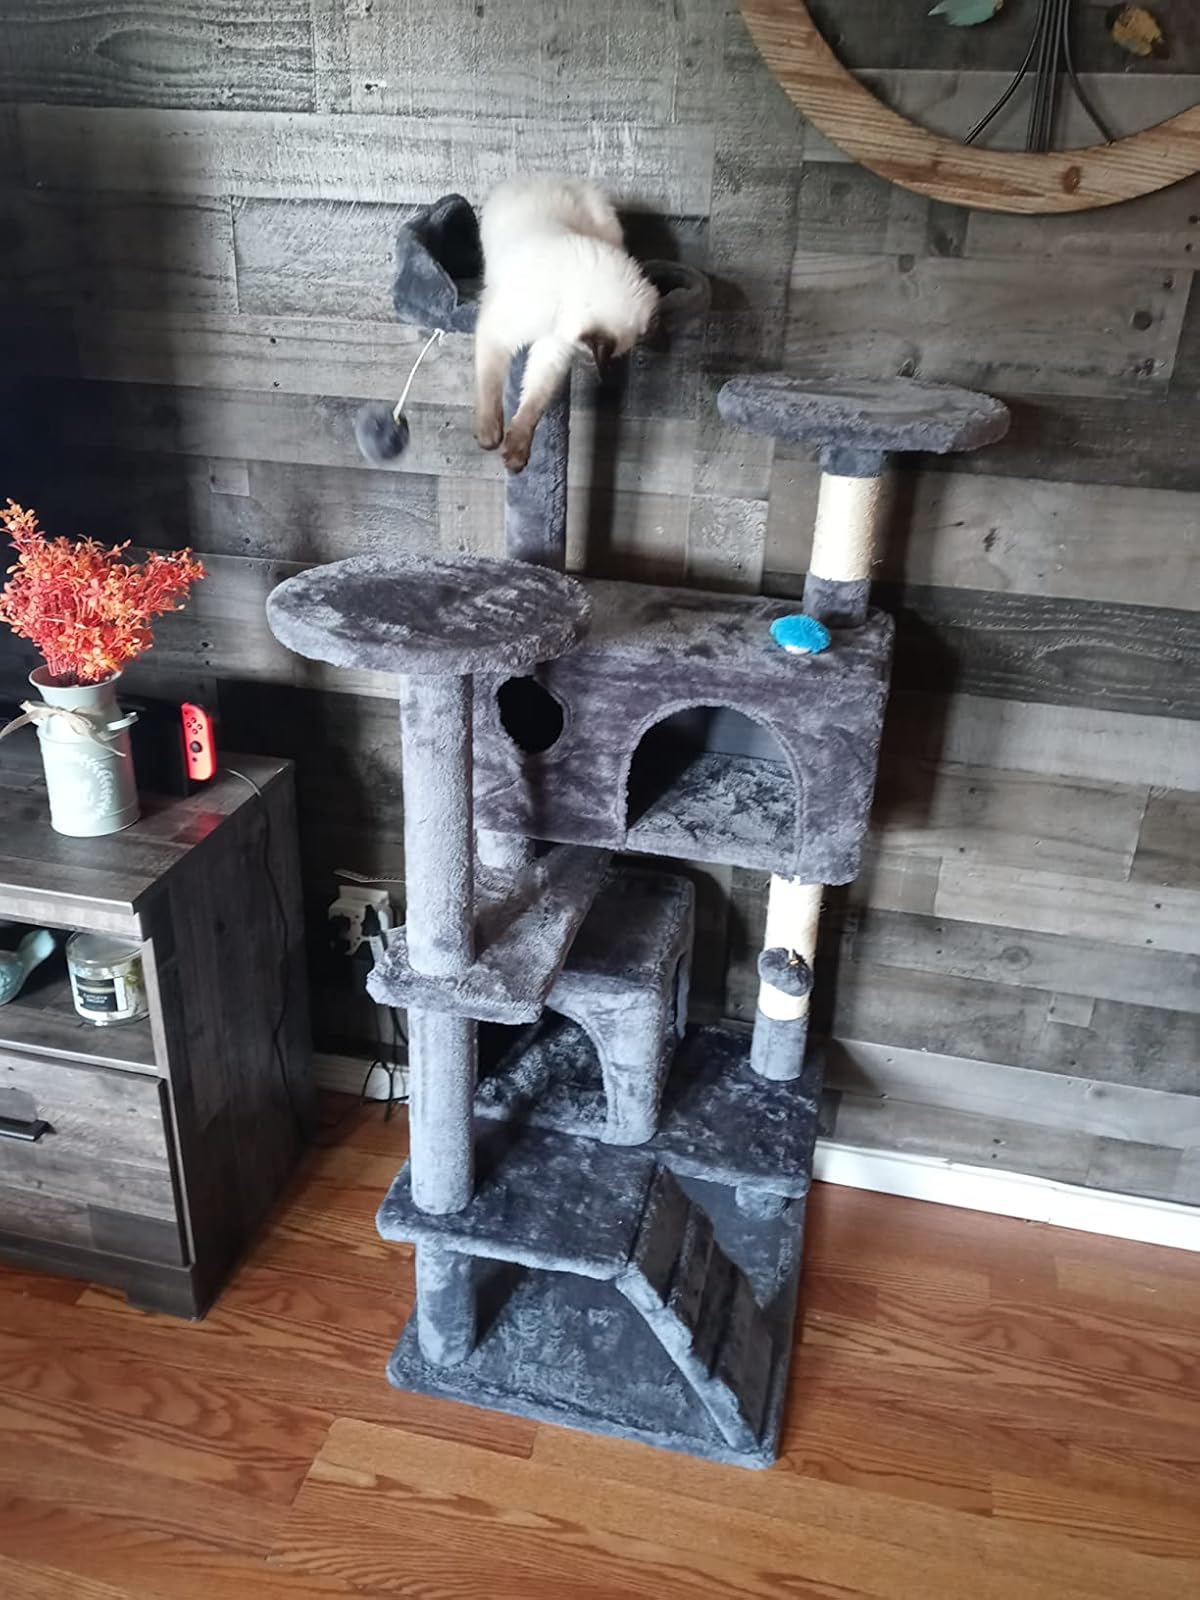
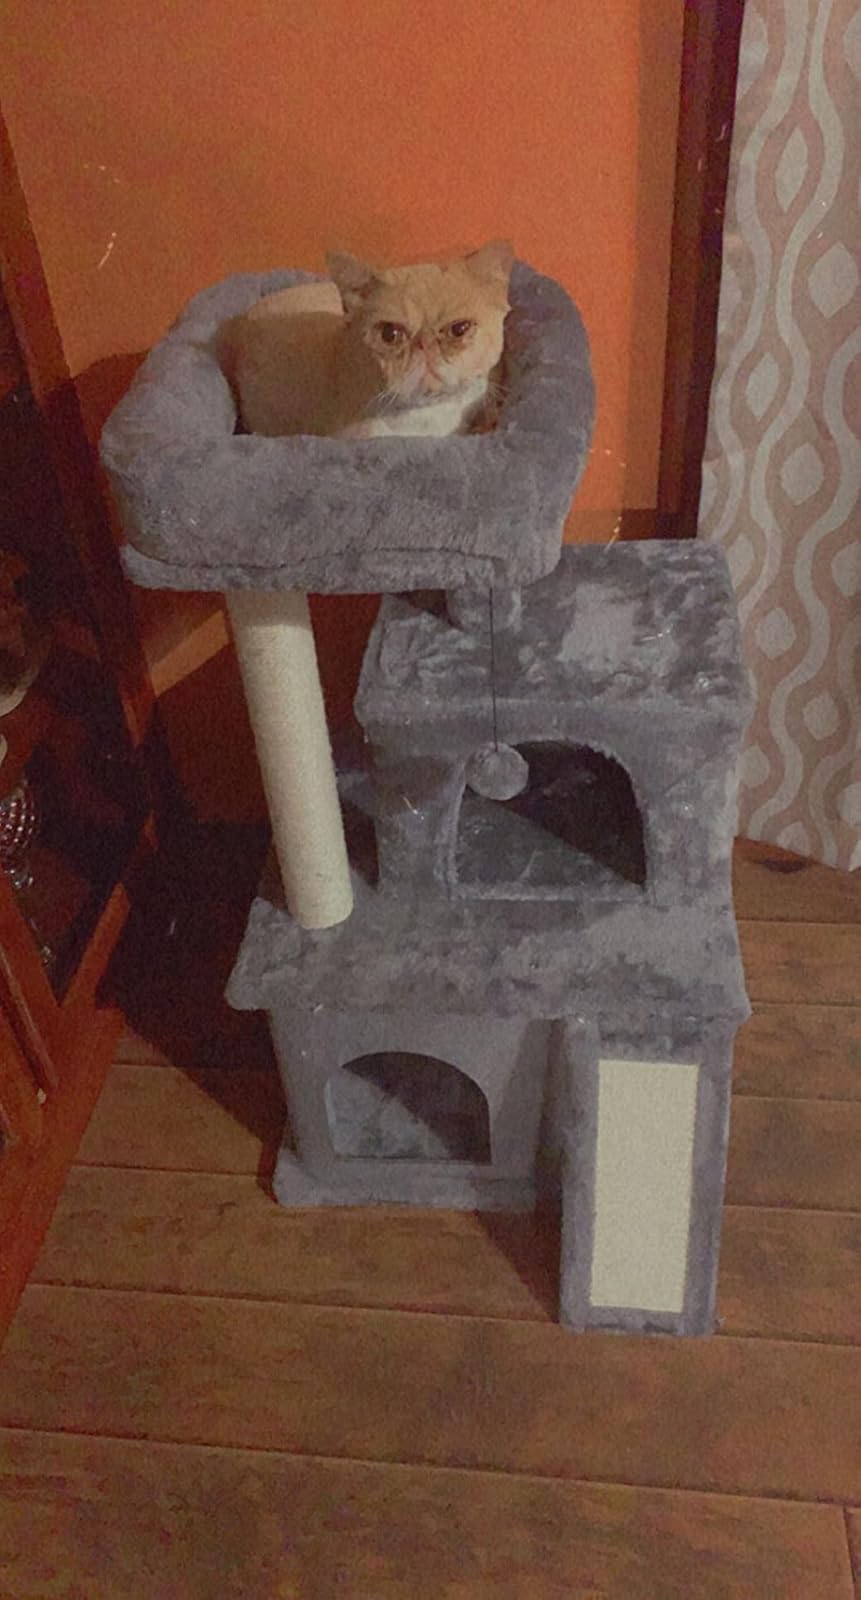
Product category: items_cat tree
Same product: no